Copou Park

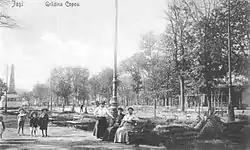
Visitors in Copou Park (archival image)

Beginning with the mid-19th century, Copou's new green spaces became a favourite destination for local gentry and aristocracy, prompting the city's more modest families to avoid the area for fear of exposing themselves to dandyish sarcasm. Usual visitors included persons such as Aglaia Moruzzi (notorious for her annual Copou festivities), Marghiolița Rosetti Rosnovanu, Leon Bogdan, Natalia and Elena Suțu, Maria Catargi, and Dimitrie Mavrocordat. The fashionable crowd of Moldavia's capital are known to have used their Copou excursions to engage in displays of social cohesion and play: "replacing their drawing rooms, the aristocratic Copou took on all of the functions of sociability, becoming an enormous public salon". The memoirs of Alecu Russo confirm the tableaux: "Copou is the theatre where young men make their worldly debut, all melancholy and laid back in their carriages, the usual cigarette hanging from the corner of their mouths ... Copou is also a scene that our ladies like to use, big and small, young and old, ugly or beautiful, to compete for brightness in their eye-catching outfits".